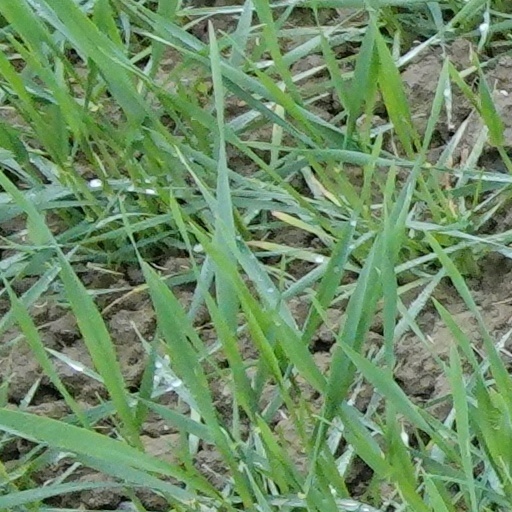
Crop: wheat